Shatavadhani Ganesh

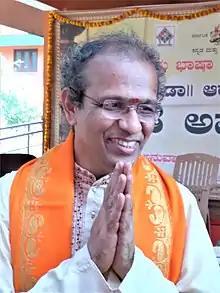
Ganesh at Bangalore Astavadhana, at Kuvempu Bhasha Pradhikara, 14 February 2021

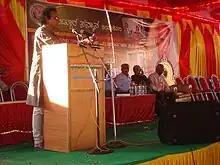
Ganesh speaking in the felicitation program of S. L. Bhyrappa

Ganesh is well known for his performances of "avadhana", in which he composes extempore solutions in metrical verse to problems posed in parallel by the "pṛcchaka"s on stage, satisfying the constraints imposed by them, while simultaneously dealing with interruptions designed to break his concentration. The performance tests poetic skill, creativity, memory, concentration, scholarship, and wit. The main variants are the Aṣṭāvadhāna (eight "pṛcchaka"s) and Śatāvadhāna (hundred "pṛcchaka"s), both of which he performs.